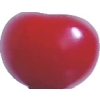
Label: cherry_sour